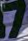
Number: 7